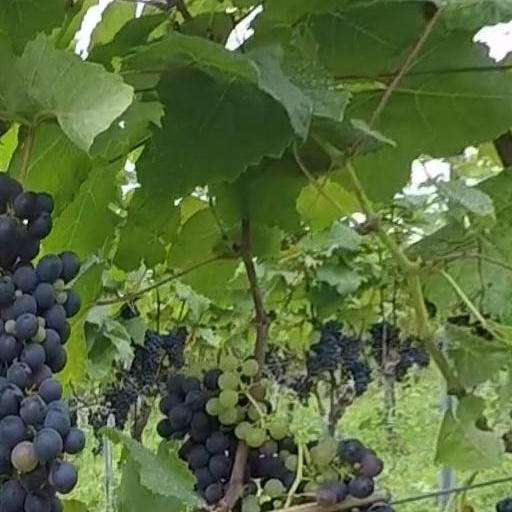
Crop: grape